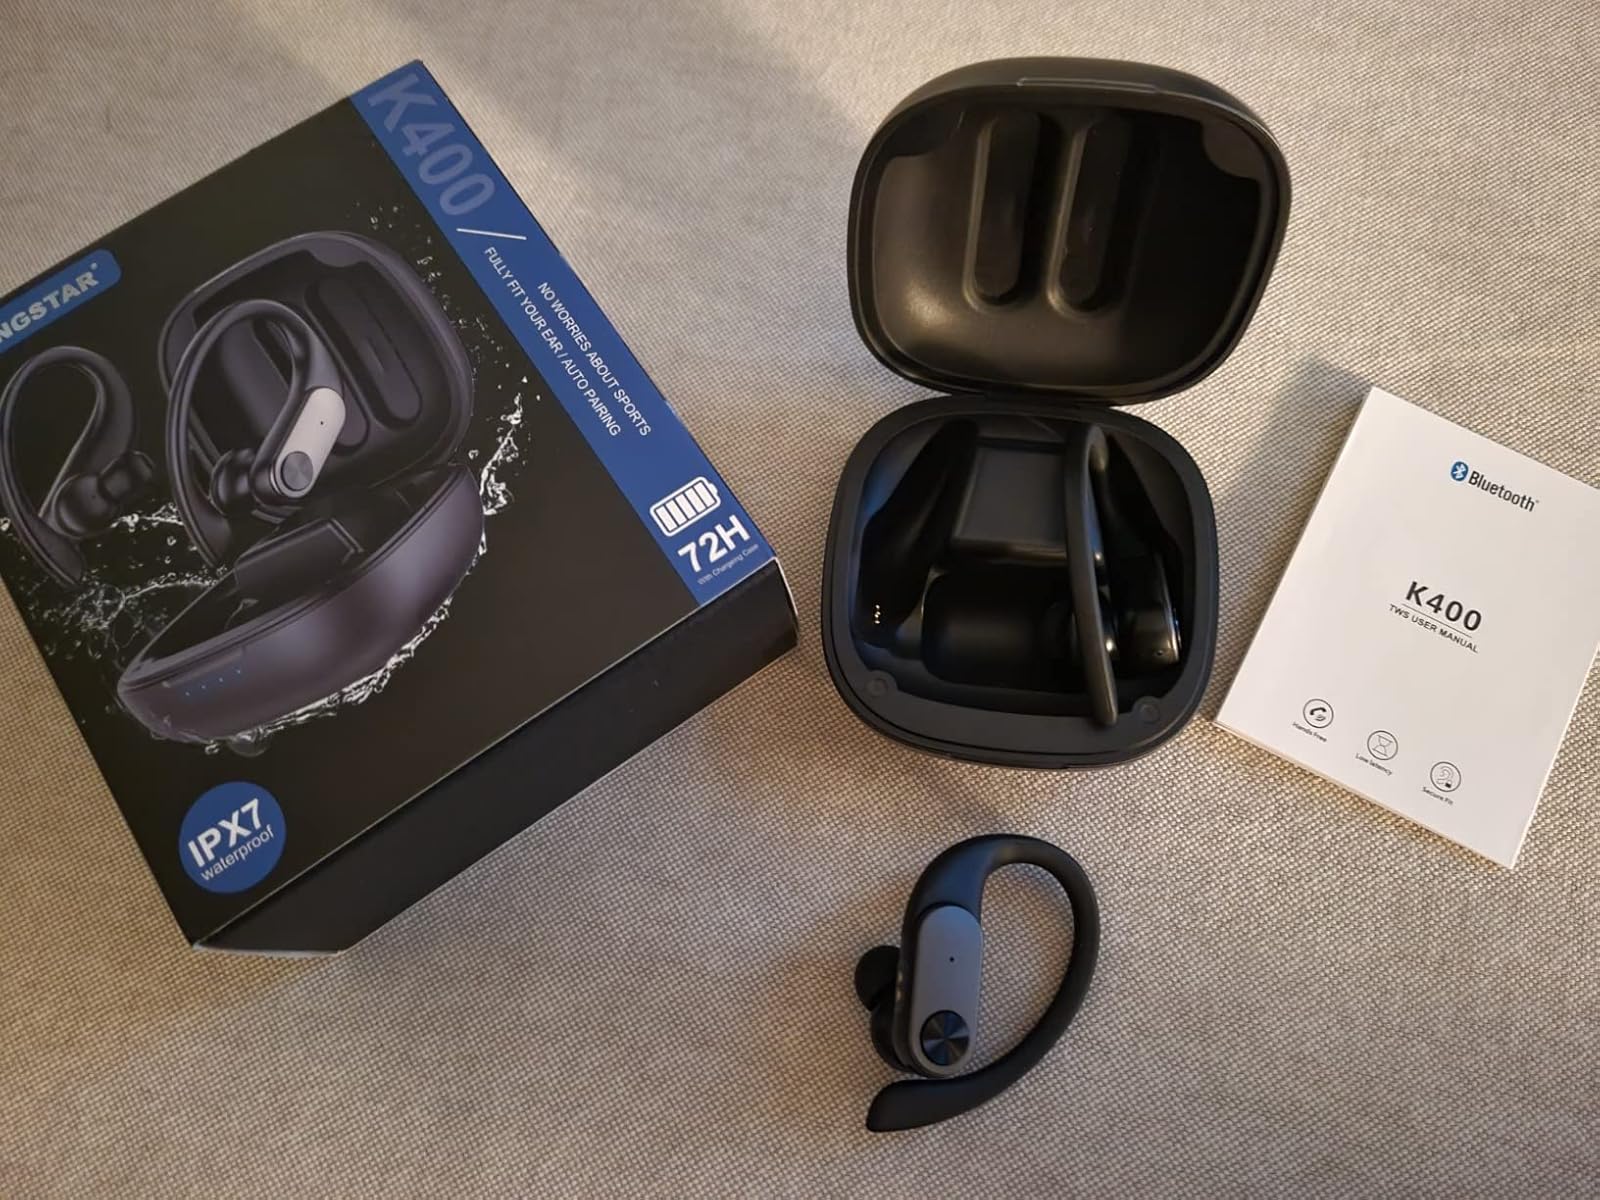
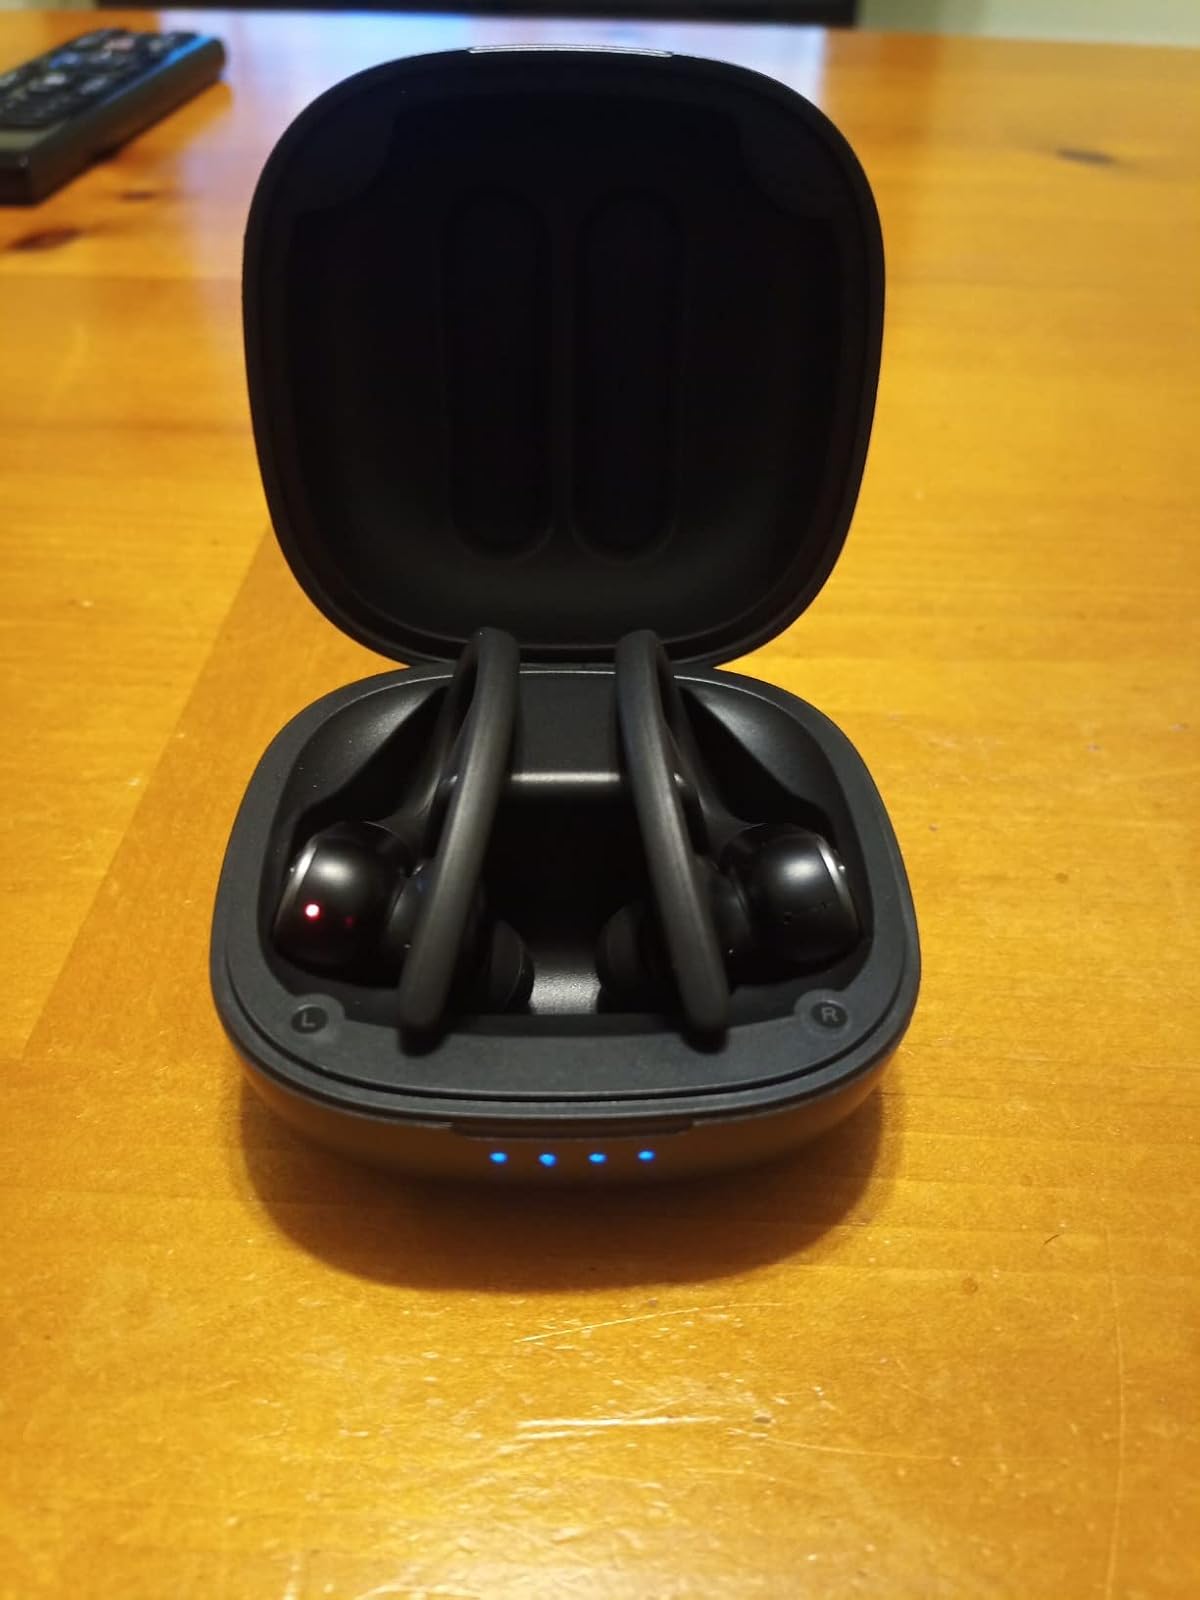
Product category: earbuds
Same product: yes